Question: Where is the seagull?
Tambaya: Ina seagull ɗin yake?
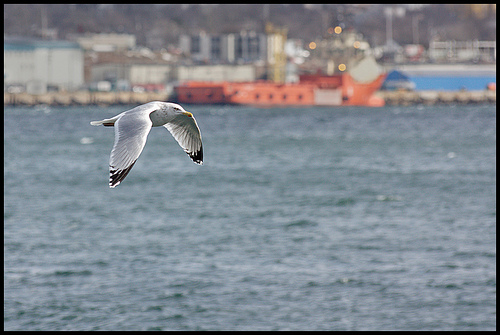
Answer: Flying over the water.
Amsa: Tashi a saman ruwa.